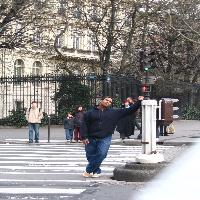
Weather: cloudy or overcast